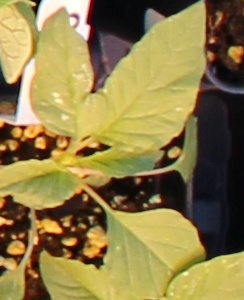
Label: Palmer Amaranth